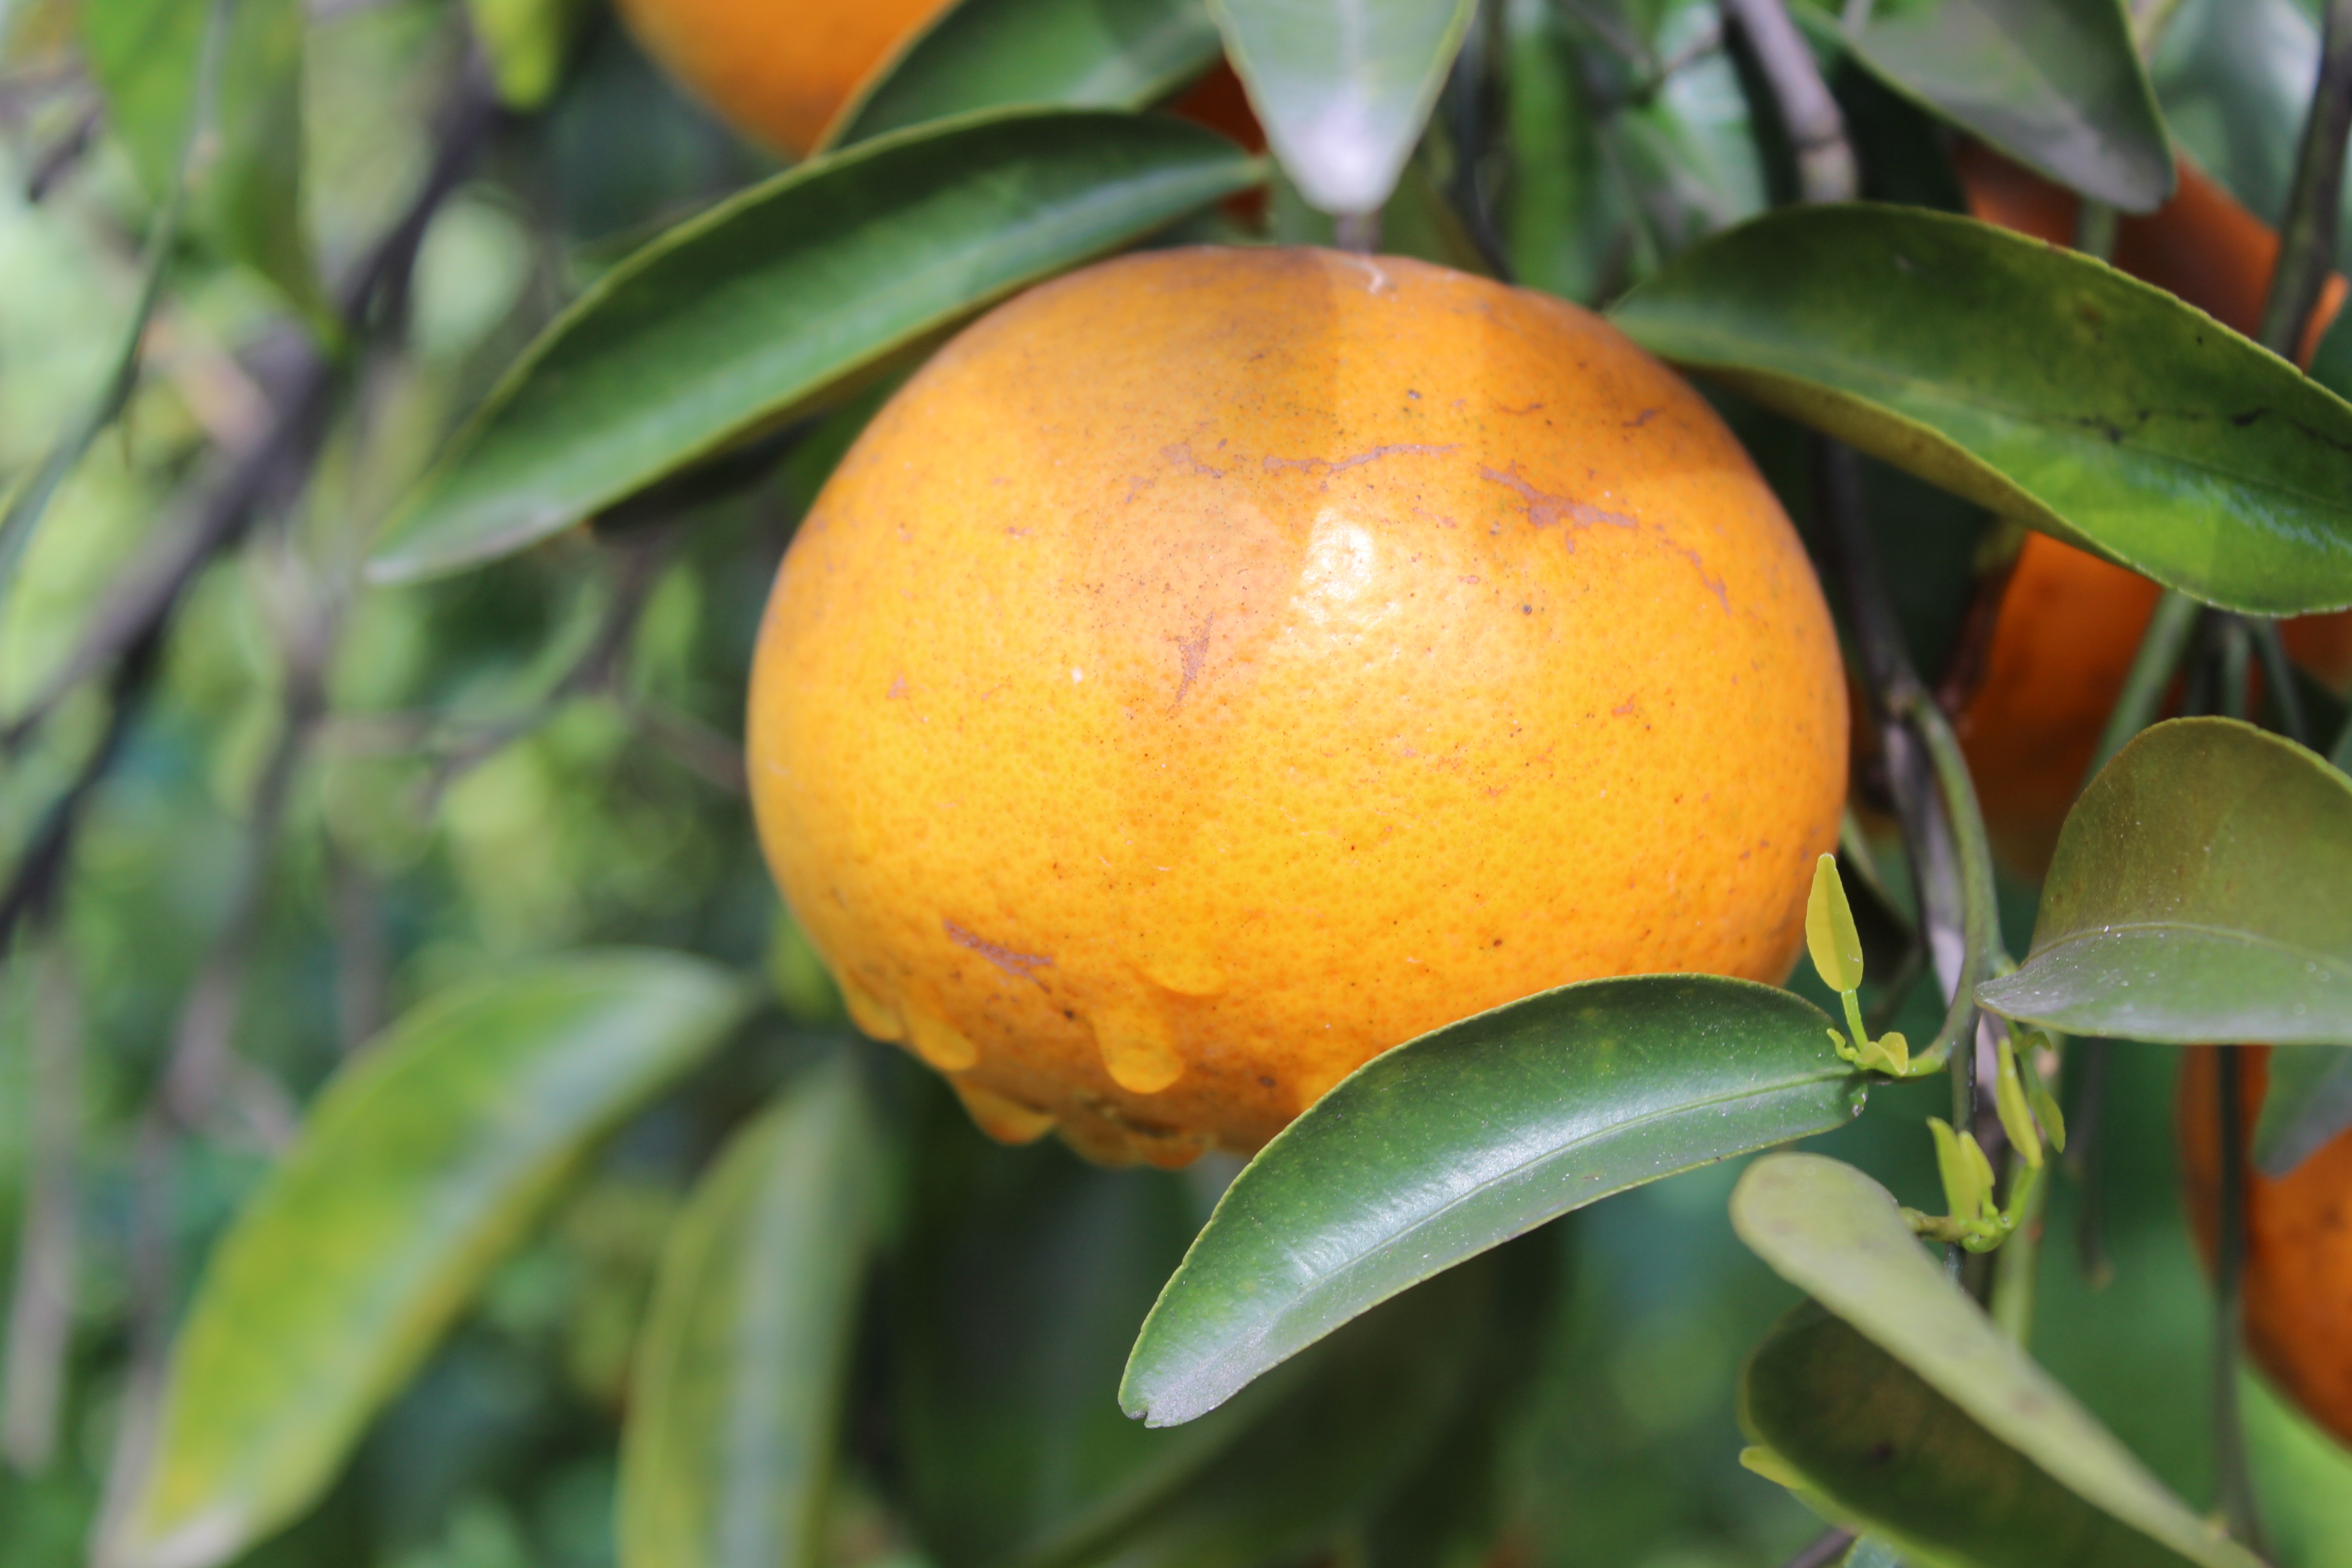
tree, nature, branch, plant, fruit, leaf, flower, orange, food, green, produce, natural, evergreen, colorful, yellow, garden, flora, juice, tangerine, kumquat, citrus, flowering plant, bitter orange, patiala, loquat, mandarin orange, land plant, meyer lemon, tangelo, yuzu, calamondin, common persimmon